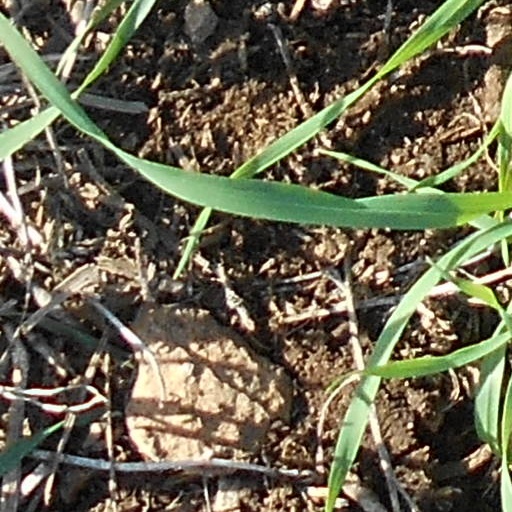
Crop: wheat